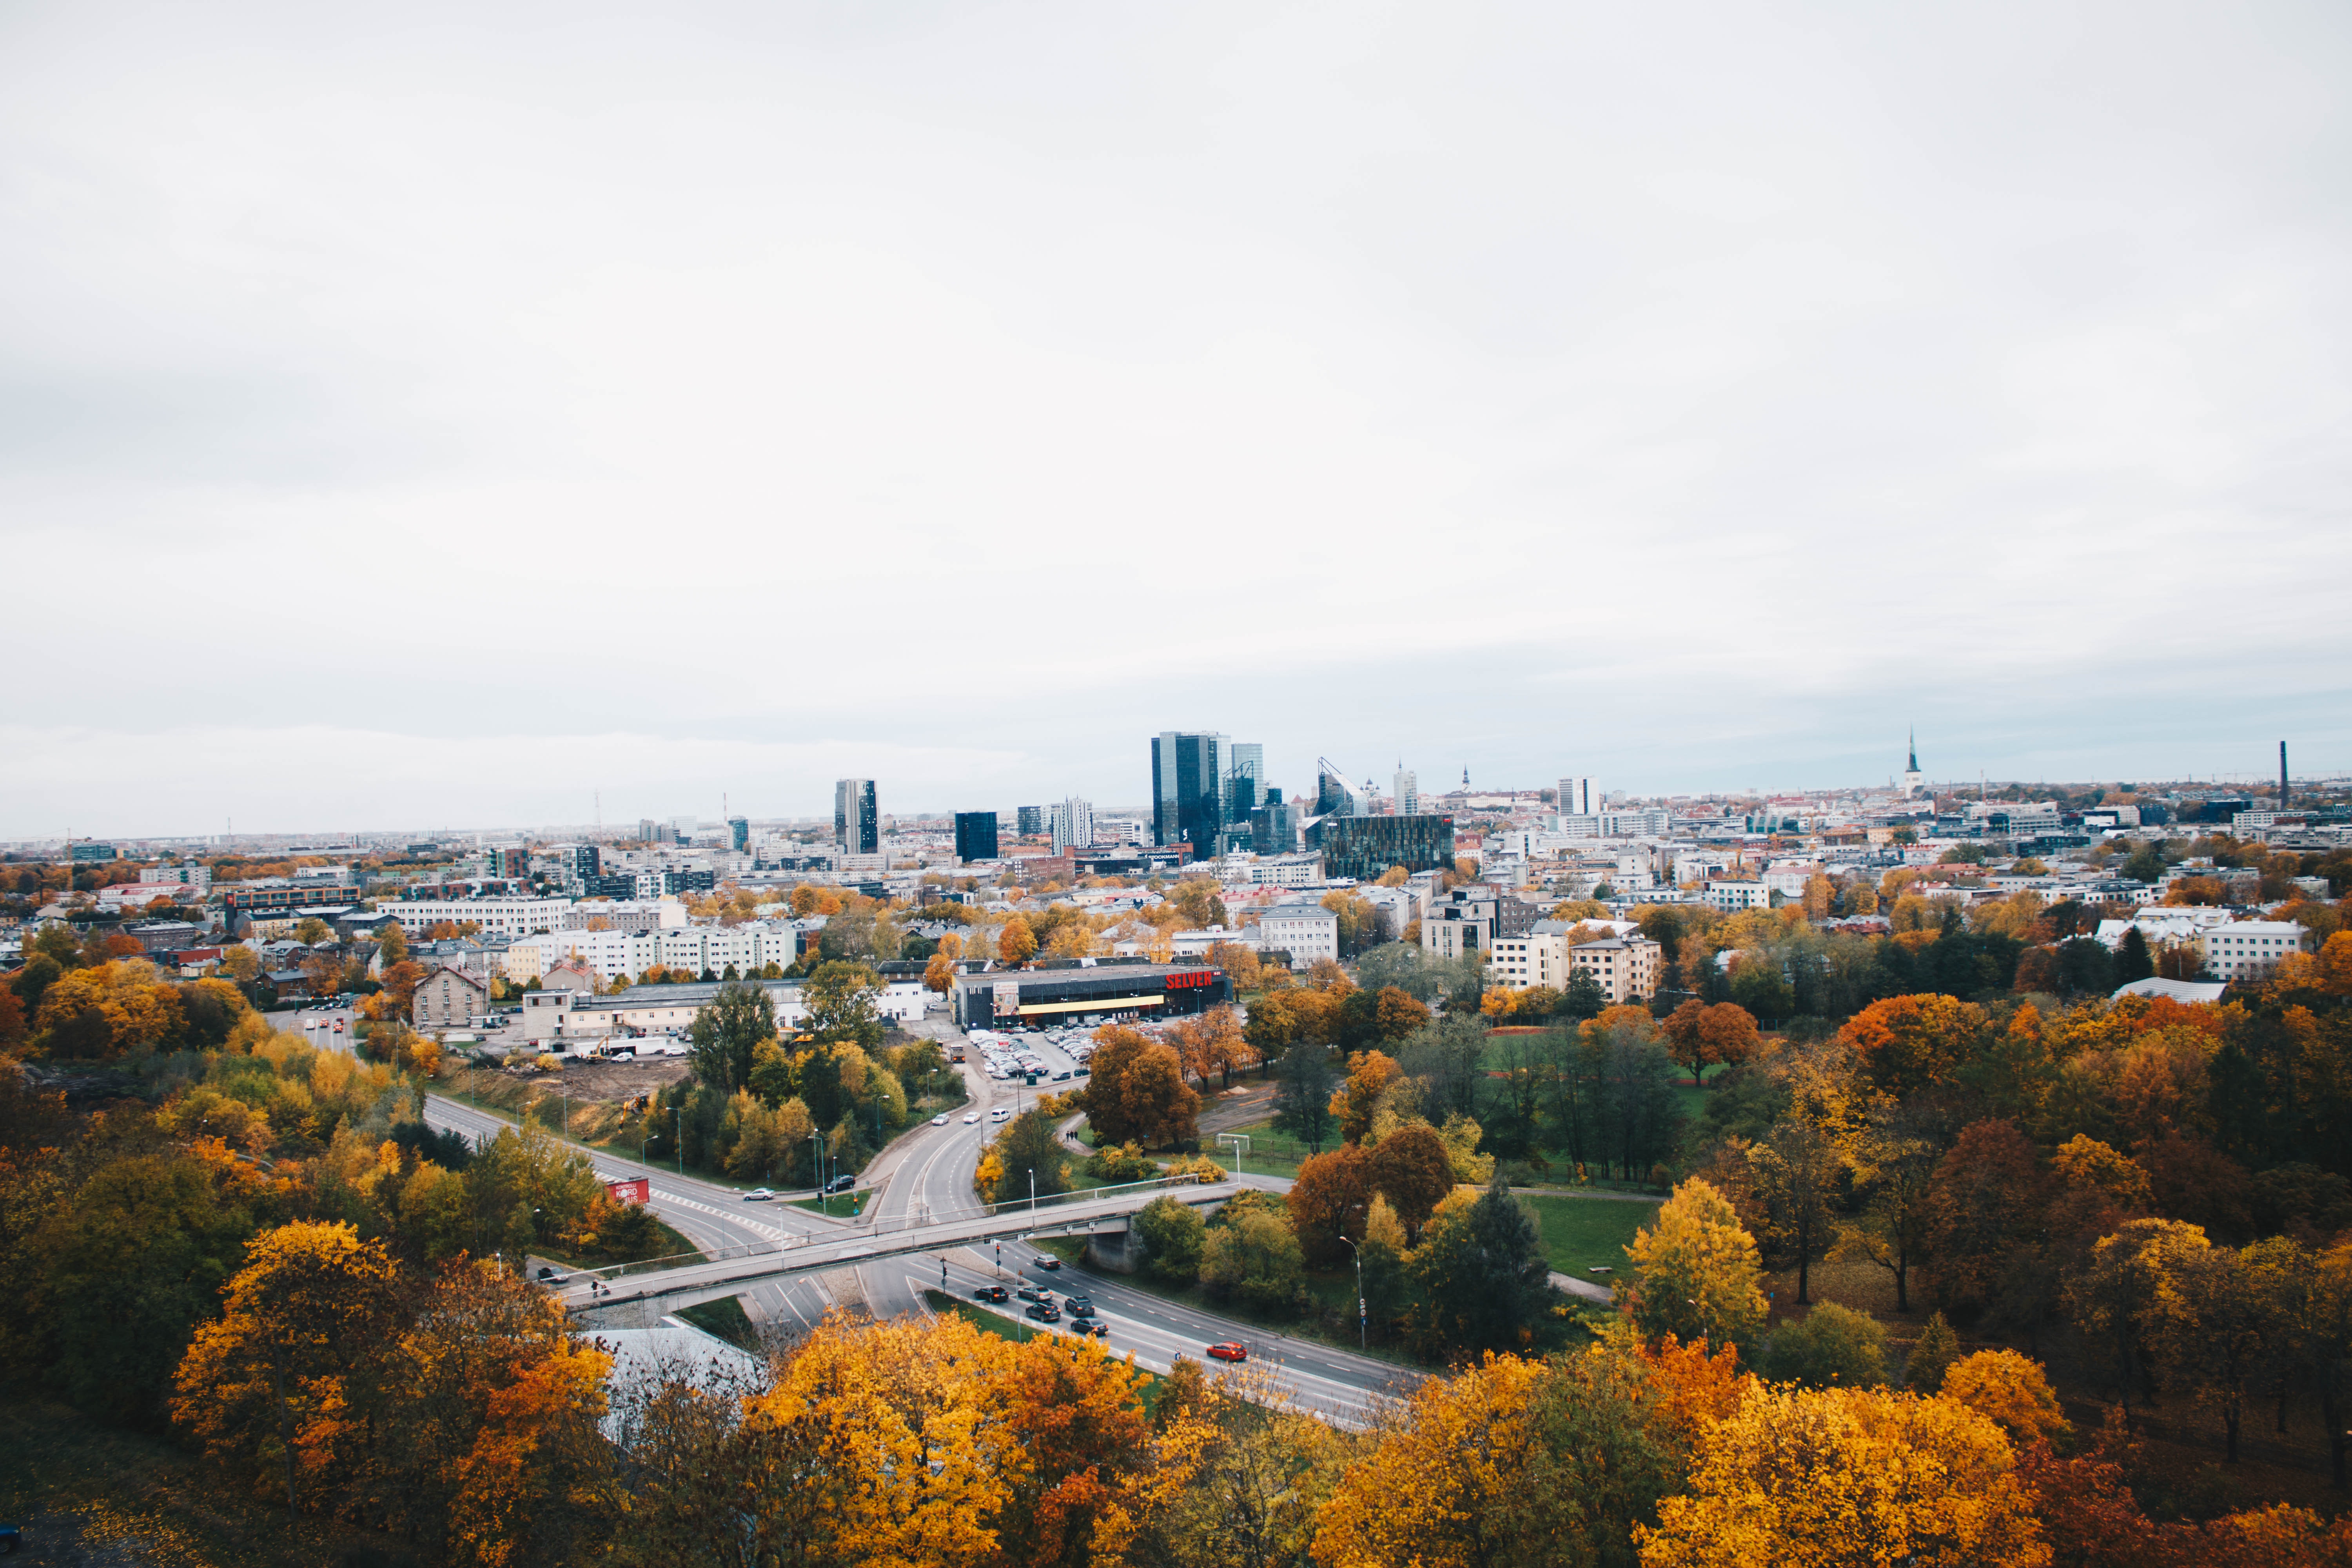
sky, urban area, city, leaf, daytime, atmospheric phenomenon, tree, metropolitan area, autumn, human settlement, cloud, town, skyline, morning, cityscape, architecture, hill, roof, horizon, metropolis, downtown, photography, landscape, sunlight, mountain, building, residential area, suburb, tower block, house, plant, winter, river, road, tourism, skyscraper, tower, street